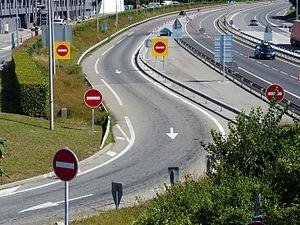
Panneaux B1 et B1j à la sortie 14 Annemasse de l'A40
La circulation à contresens désigne le fait de circuler sur une voie/route dans le sens contraire de celui qui est imposé par la loi aux véhicules ordinaires.
Le panneau de signalisation routière, constitué d’un disque à fond rouge barré d’un rectangle blanc horizontal, et borduré d’un listel blanc, codé B1 en France, signifie « accès interdit ». Placé au début des chaussées, il indique que les véhicules ne peuvent pas accéder à la zone par le passage concerné. Il est complété en 2015 par un panneau d'accès interdit sur fond jaune vif destiné à être implanté sur les bretelles de sortie des routes à chaussées séparées afin de lutter plus efficacement contre les prises à contresens.